KWNW

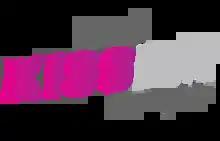
Previous logo

On March 7, 2014, at 5pm, KWNW rebranded back to "101.9 Kiss FM", restoring the Kiss FM brand to the frequency for the first time since its days in Jonesboro. Radio Now signed off with "It's So Hard to Say Goodbye to Yesterday" by Boyz II Men, while the first song as the revived Kiss FM was "Kiss Kiss" by Chris Brown.